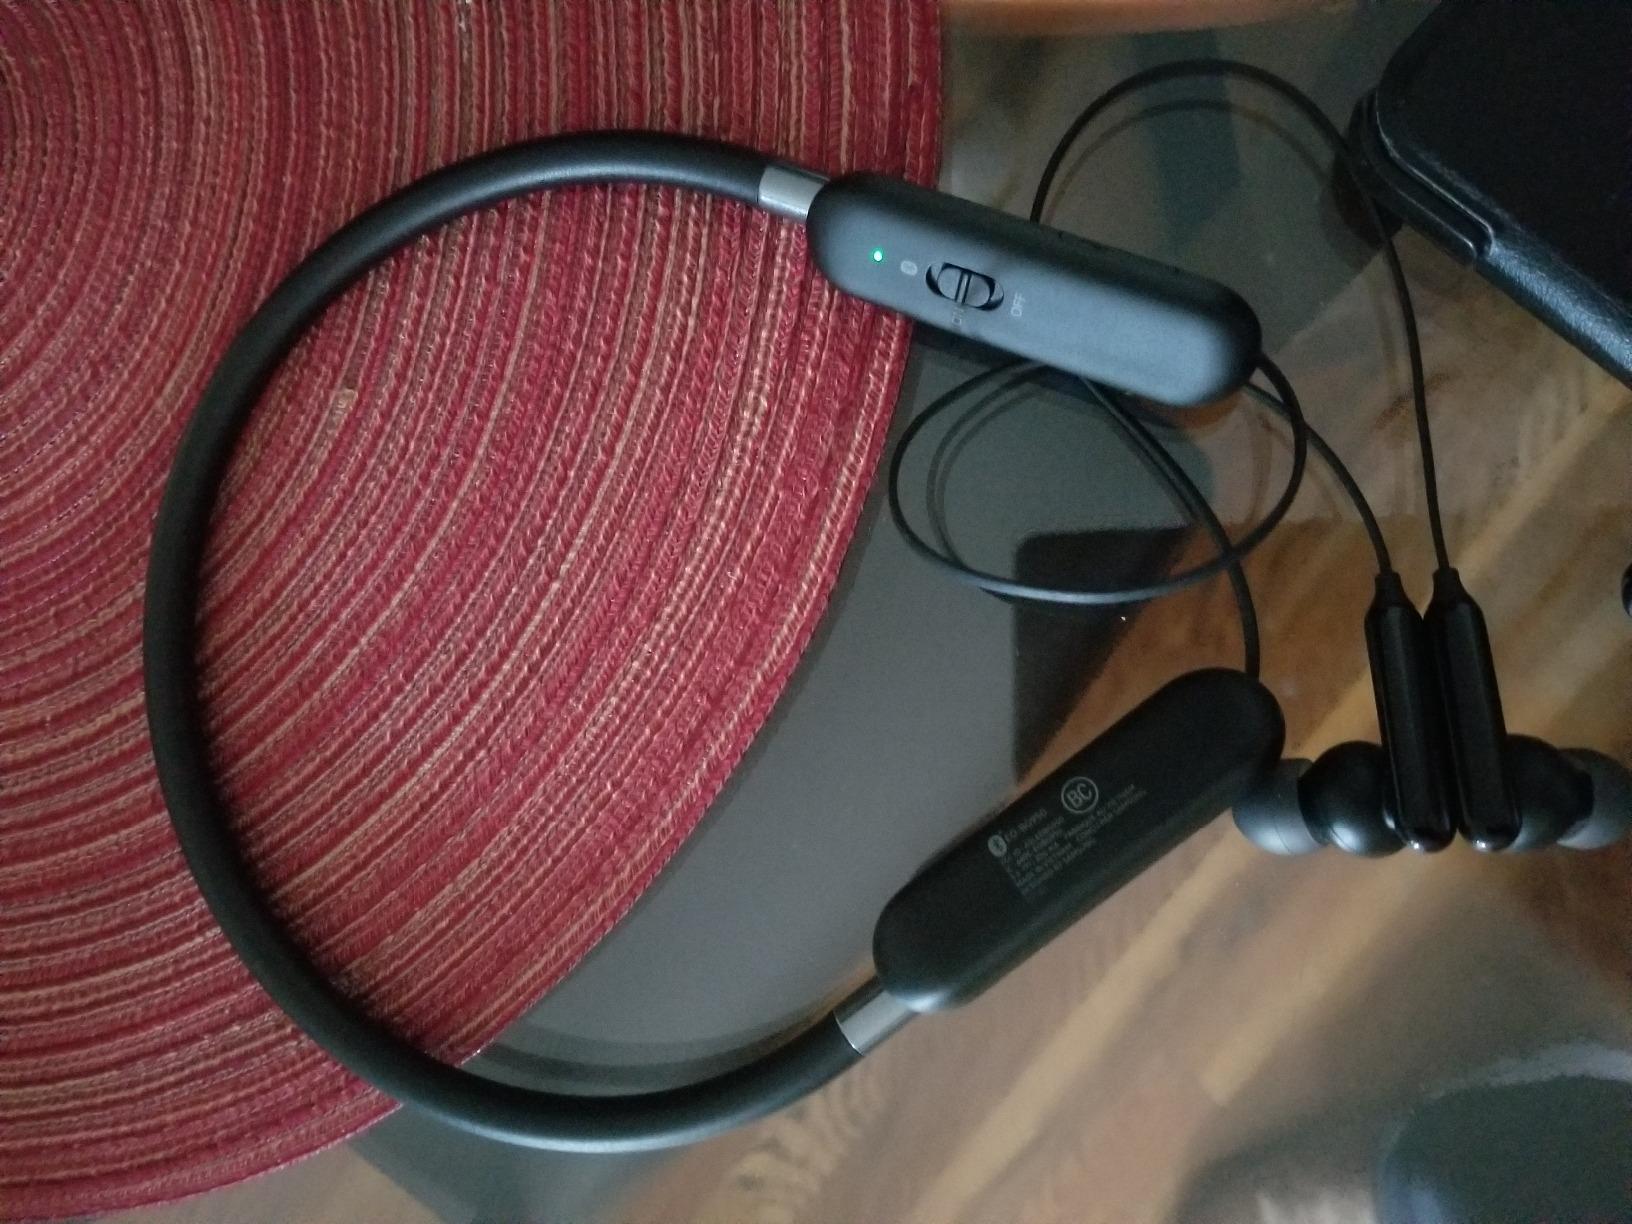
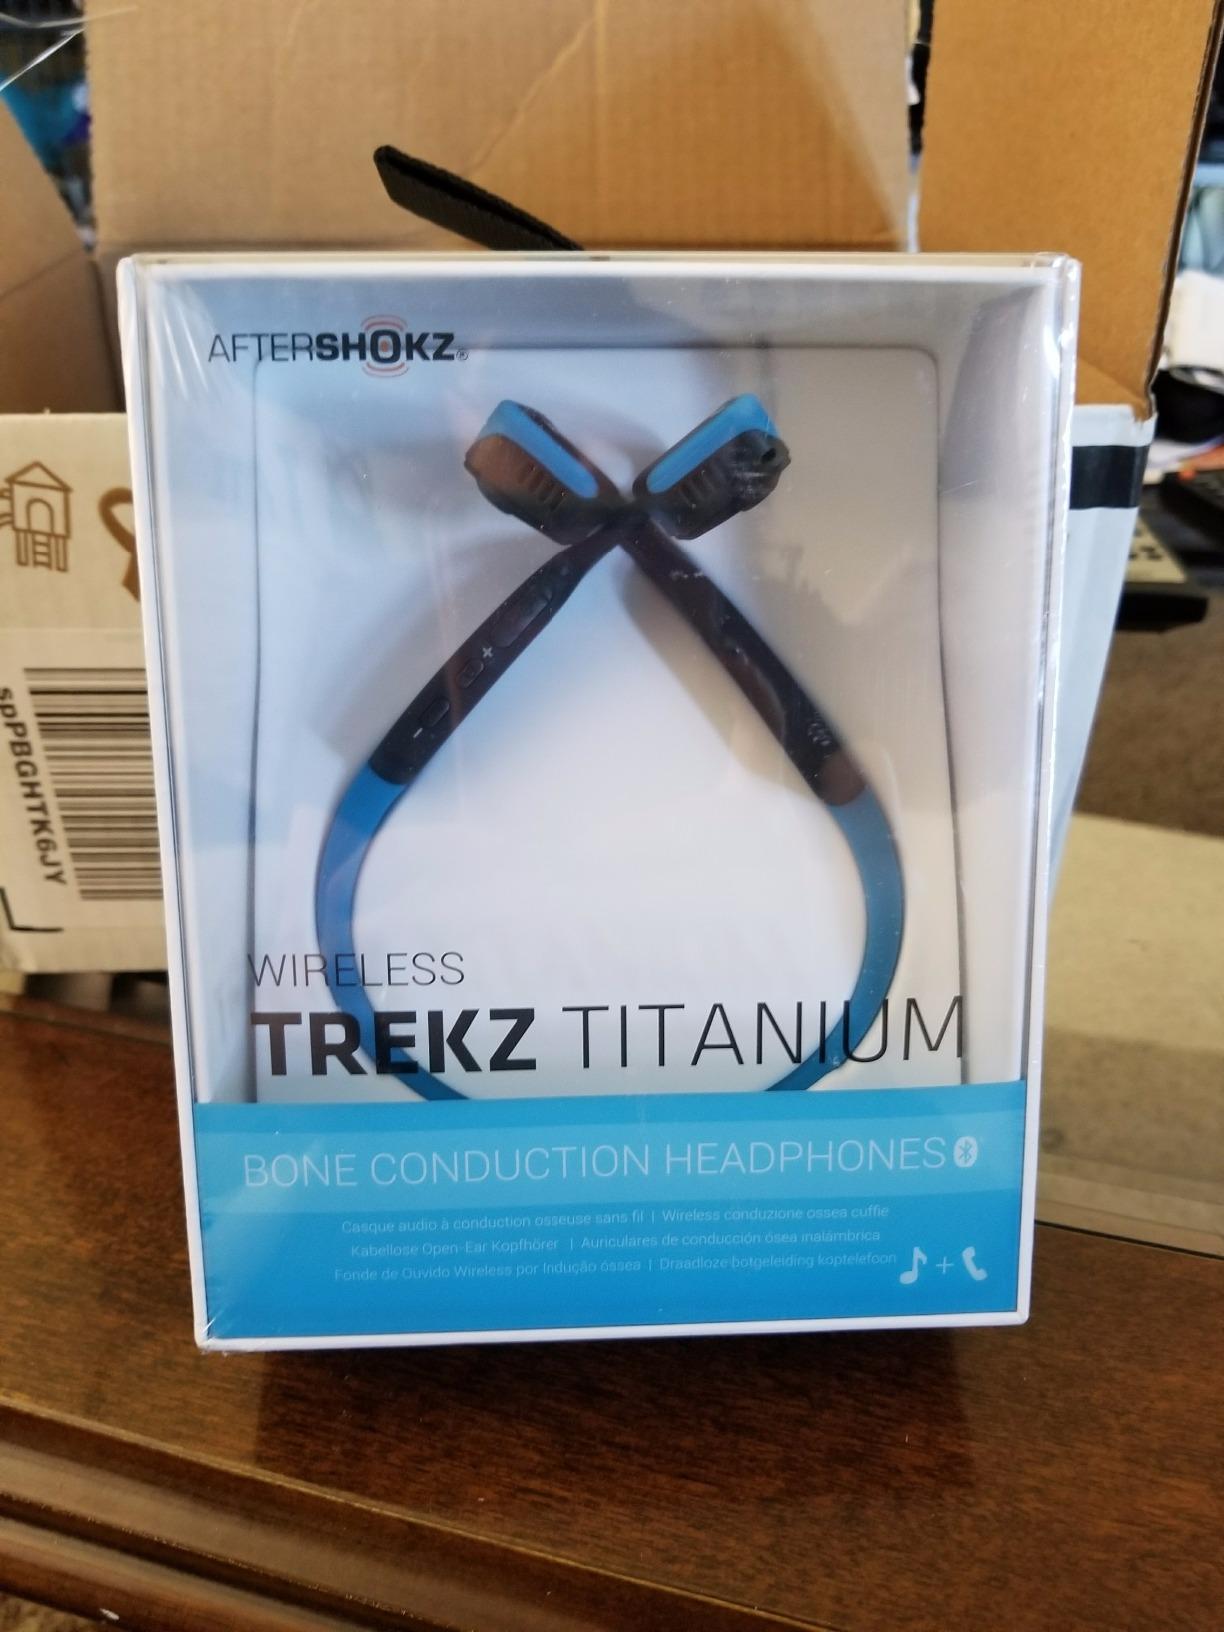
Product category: headphones
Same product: no